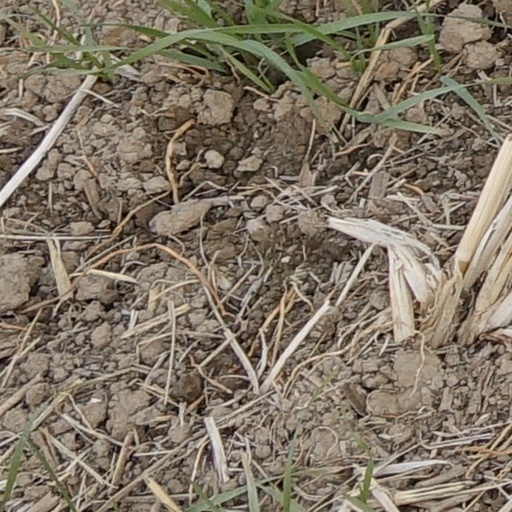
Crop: wheat